Toyota Carina

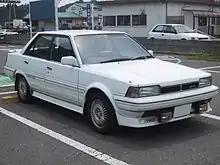
Toyota Carina 2000 GT-R (ST162)

The Japanese market 1800SE had power windows, and an 1800SE "Extra Edition" trim level was added in June 1982. In May 1982, the better equipped 1500 SE trim level was added. In October 1982, the Turbo DOHC engine (3T-GTEU, 1770 cc and in the Touring Super Coupé trim level) with the "GT-TR" trim level was added. Celica and Corona were released with the same powerplant simultaneously. Conversely, the 18R-GEU-engined 2000GT hardtop coupé was no longer available, and was replaced by the next-generation Carina ED four-door hardtop in 1985.